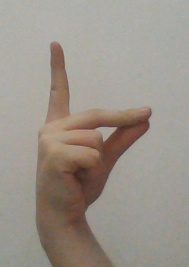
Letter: ta